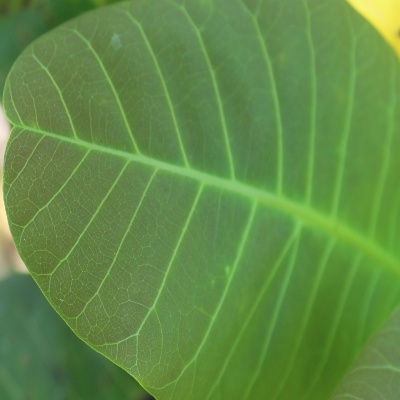
Crop: Cashew
Condition: healthy